Morse High School (Maine)

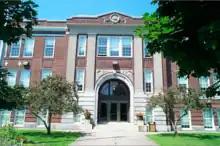
The second Morse building, used from 1929 to 2021.

The Bath High School Alumni Association, founded in 1891, which Morse students become members of automatically upon graduation, is believed to be the oldest active high school alumni association in the United States.